Scott Effross

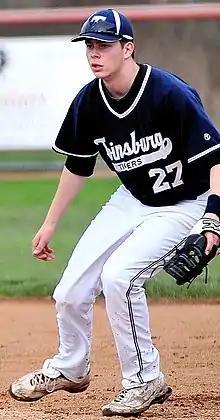
Effross playing for Twinsburg High School in 2011

Effross played baseball for Twinsburg High School ('12). In his senior year, as a pitcher he had an 8–1 win–loss record with a 1.52 earned run average (ERA), and struck out 60 batters while allowing 14 walks in 55 innings pitched. He was also the team's first baseman, and in his senior year batted .380. He was First Team All-Northeast Ohio Conference in 2011 and 2012, named to the "Plain Dealer" High School Baseball All-Star team, the Northeast Ohio Baseball Coaches Association All Star Team, and the All-Ohio Academic Team in 2012, and was Mizuno All-Ohio in 2012.